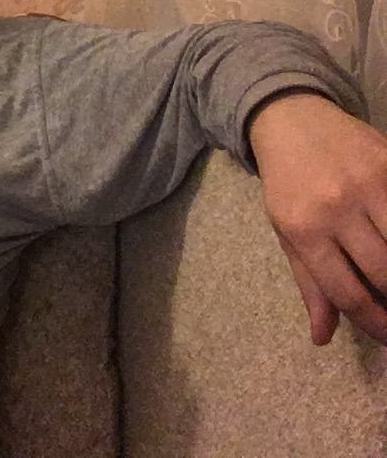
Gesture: no_gesture